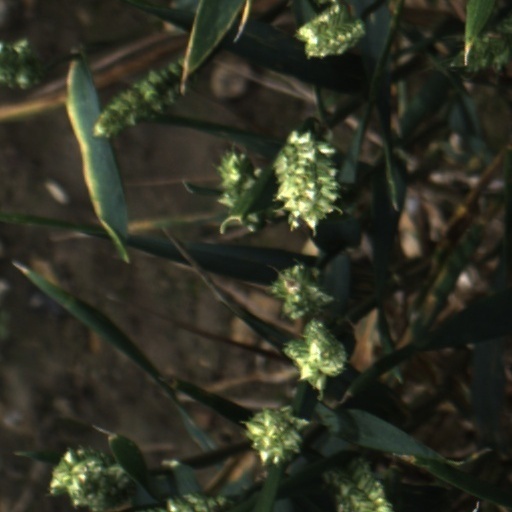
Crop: wheat